Sydney Dacres

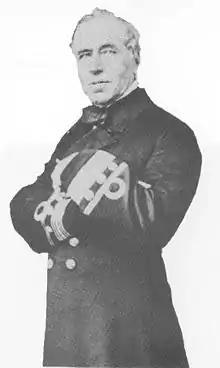
Admiral Sir Sydney Dacres

Admiral Sir Sydney Colpoys Dacres, (spelt Sidney in many sources; 9 January 1804 – 8 March 1884) was an officer of the Royal Navy who saw service during the Greek War of Independence, when he was involved in an attack on the Turkish forces at Morea, and later during the Crimean War. Born into a substantial naval dynasty during the Napoleonic Wars, he eventually rose to the rank of Admiral and became First Naval Lord. His only significant action as First Naval Lord was to press for the abolition of masts. He went on to be Visitor and Governor of Greenwich Hospital.